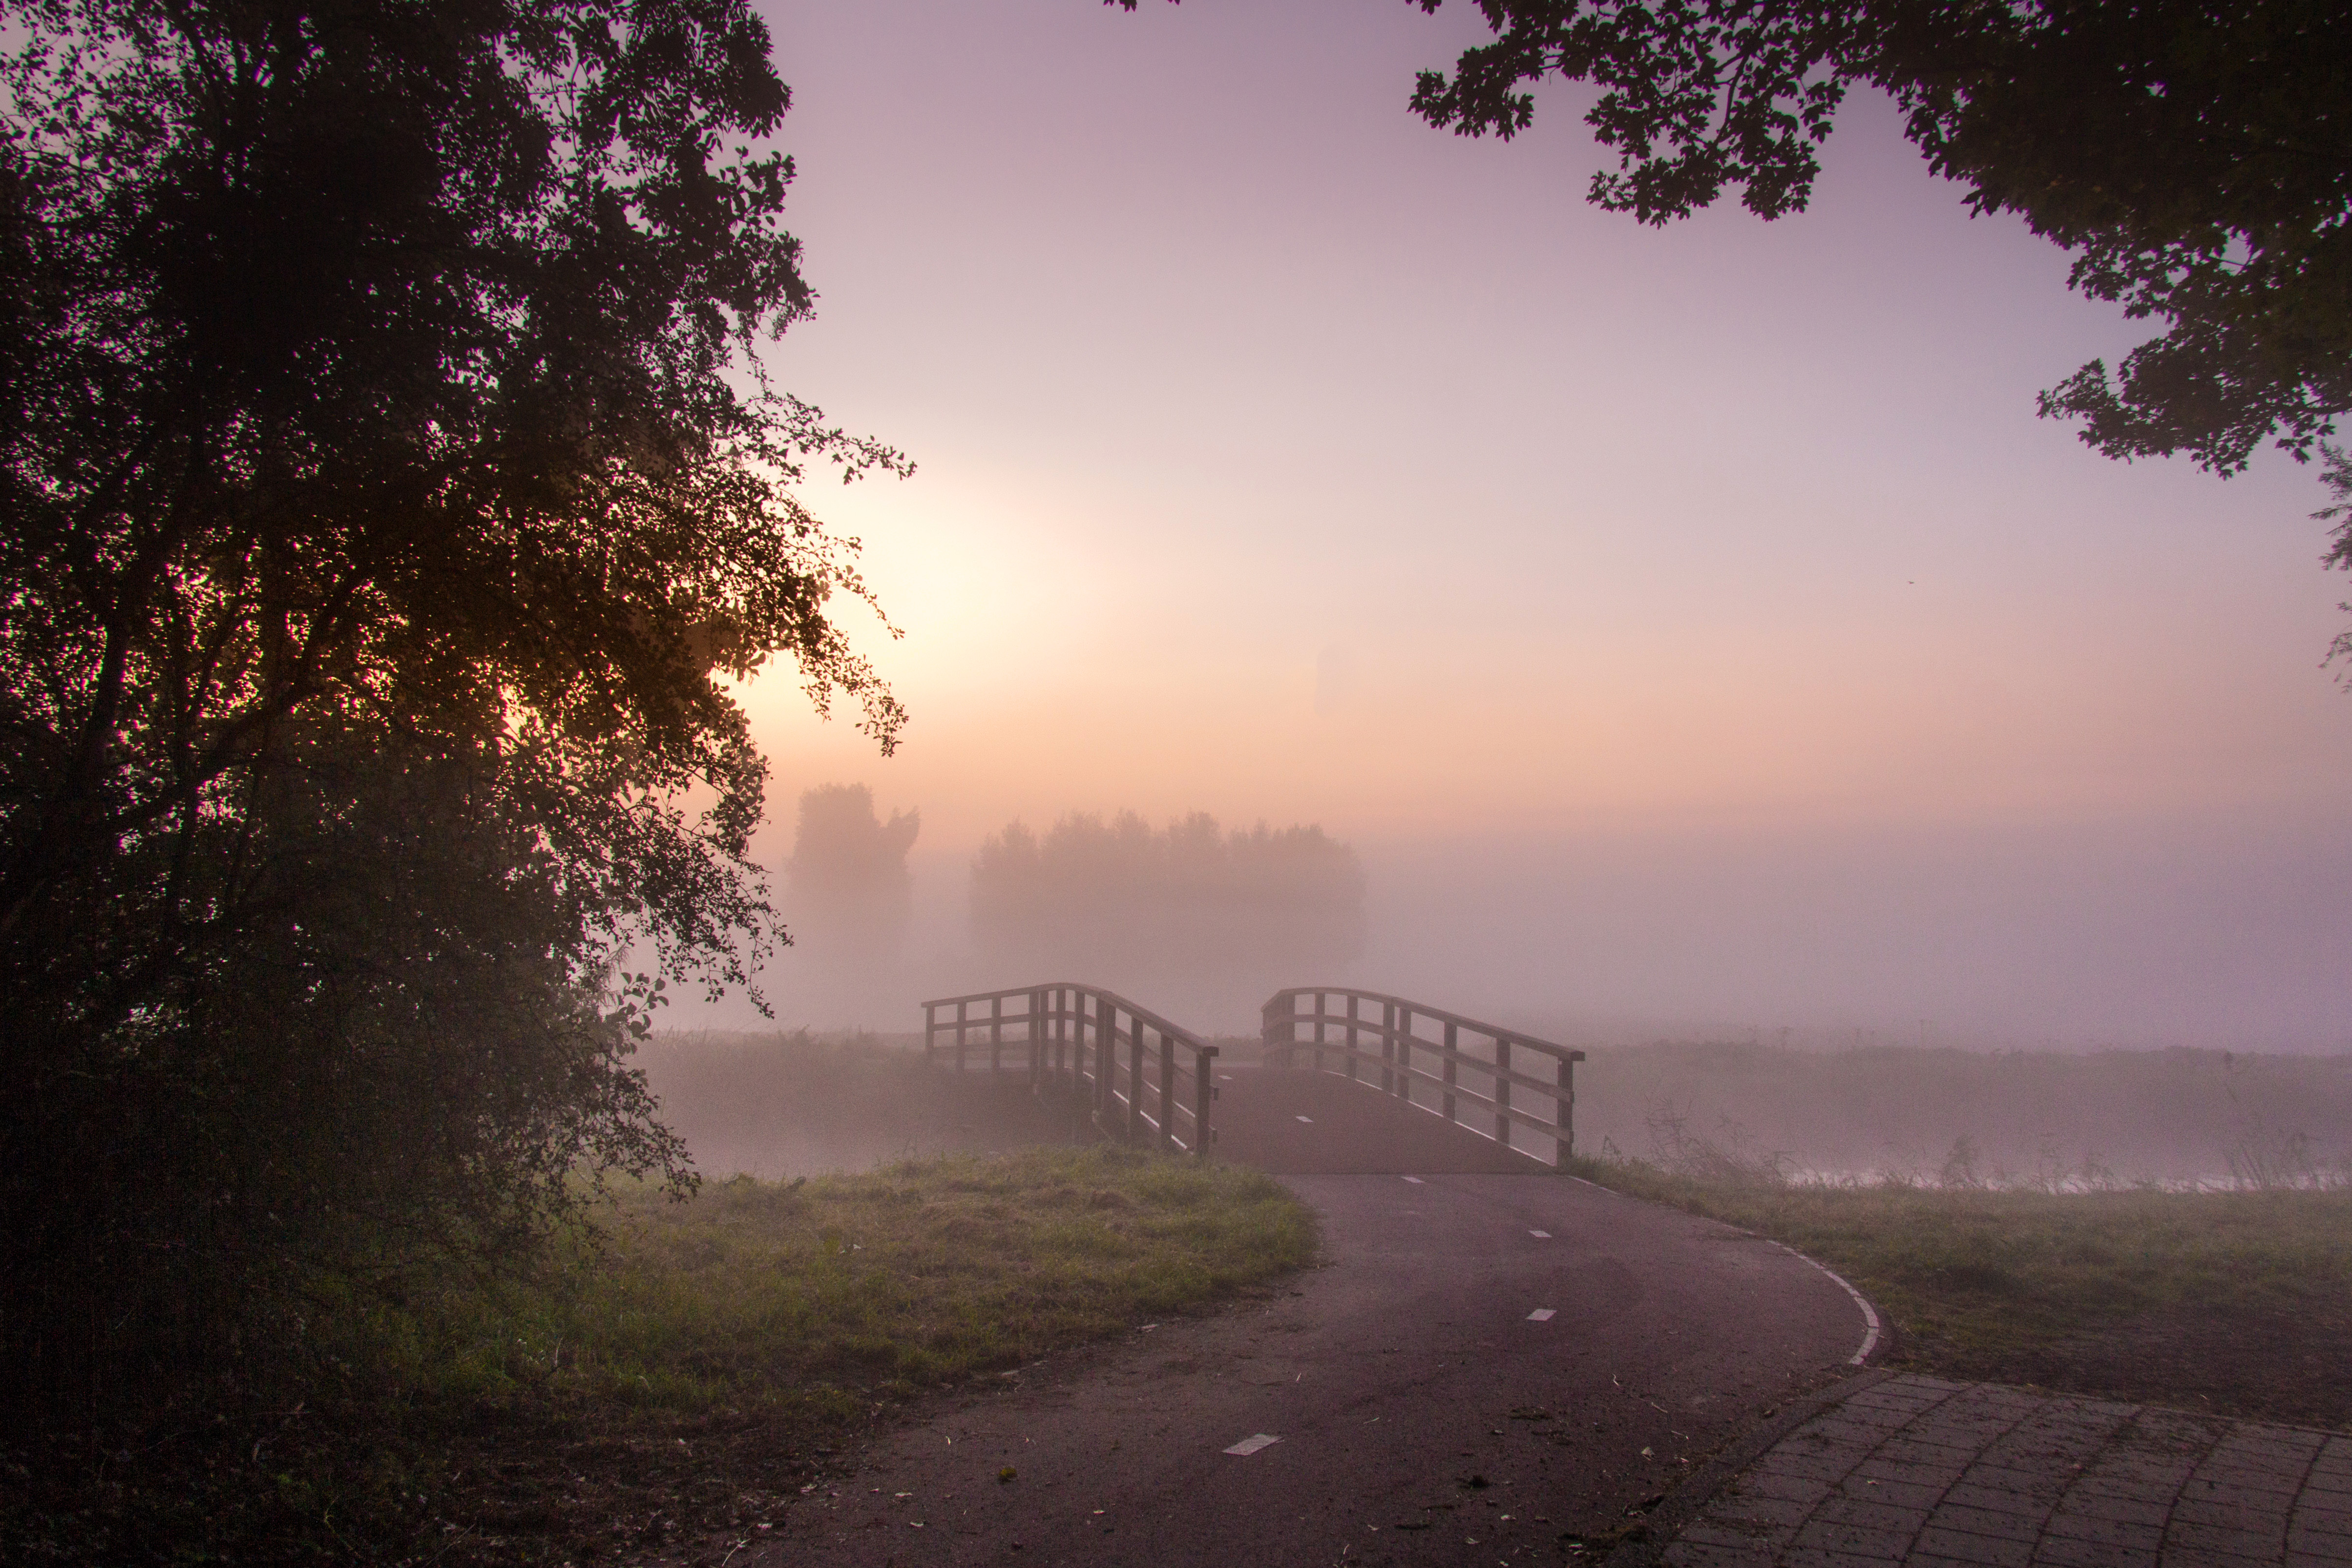
mist, autumn, sky, atmospheric phenomenon, nature, natural landscape, fog, morning, tree, atmosphere, sunrise, cloud, sunlight, haze, landscape, dawn, evening, branch, rural area, road, plant, photography, sunset, horizon, dusk